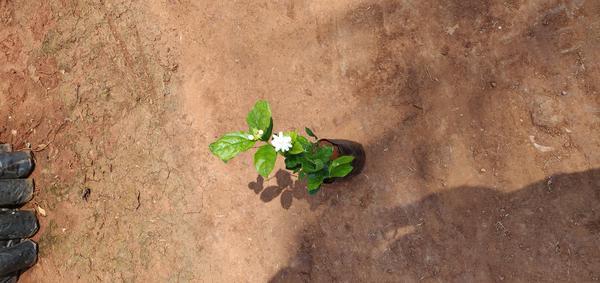
Plant: Jasmine